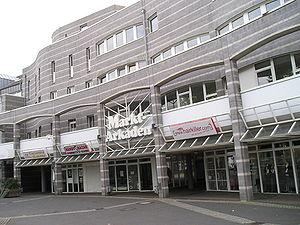
Langenfeld (Rheinland) est une ville de Rhénanie-du-Nord-Westphalie située dans l'arrondissement de Mettmann. La ville est située entre Düsseldorf et Cologne.